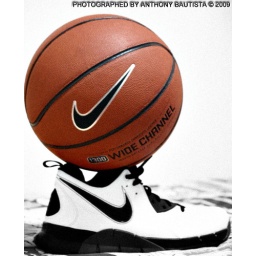
ball over shoe